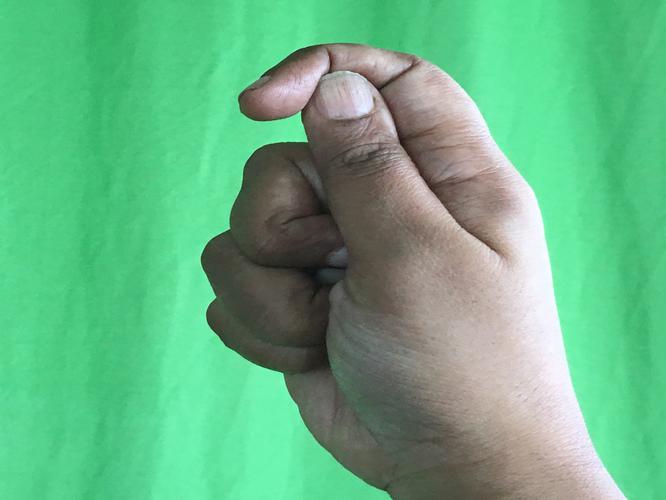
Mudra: Kapith
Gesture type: single_hand